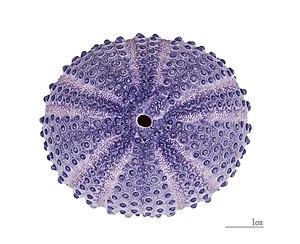
Les Echinometridae forment une famille d'oursins réguliers de l'ordre des Camarodonta.
« Red sea urchin 'almost immortal' », BBC News, ‎ 24 novembre 2003
Le terme madréporite désigne un organe filtreur très minéralisé, propre aux échinodermes.